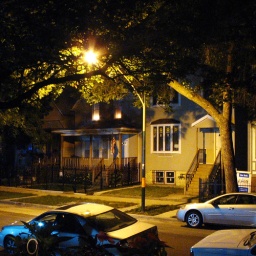
We sit out here all the time. I love the way the street lamp creates a canopy of light under the trees.